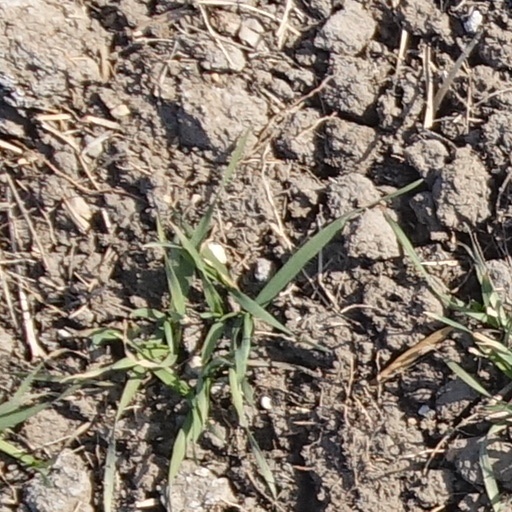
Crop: wheat